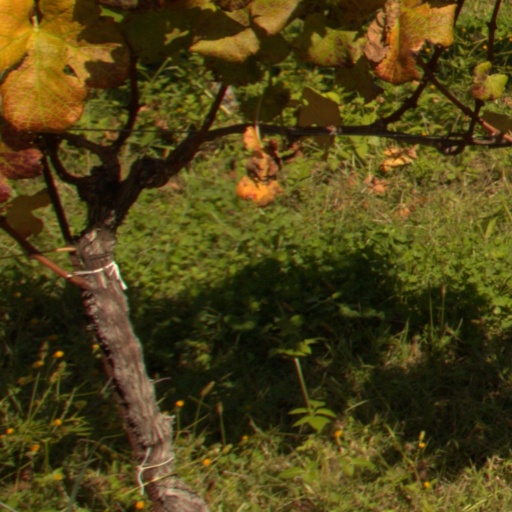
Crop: grape